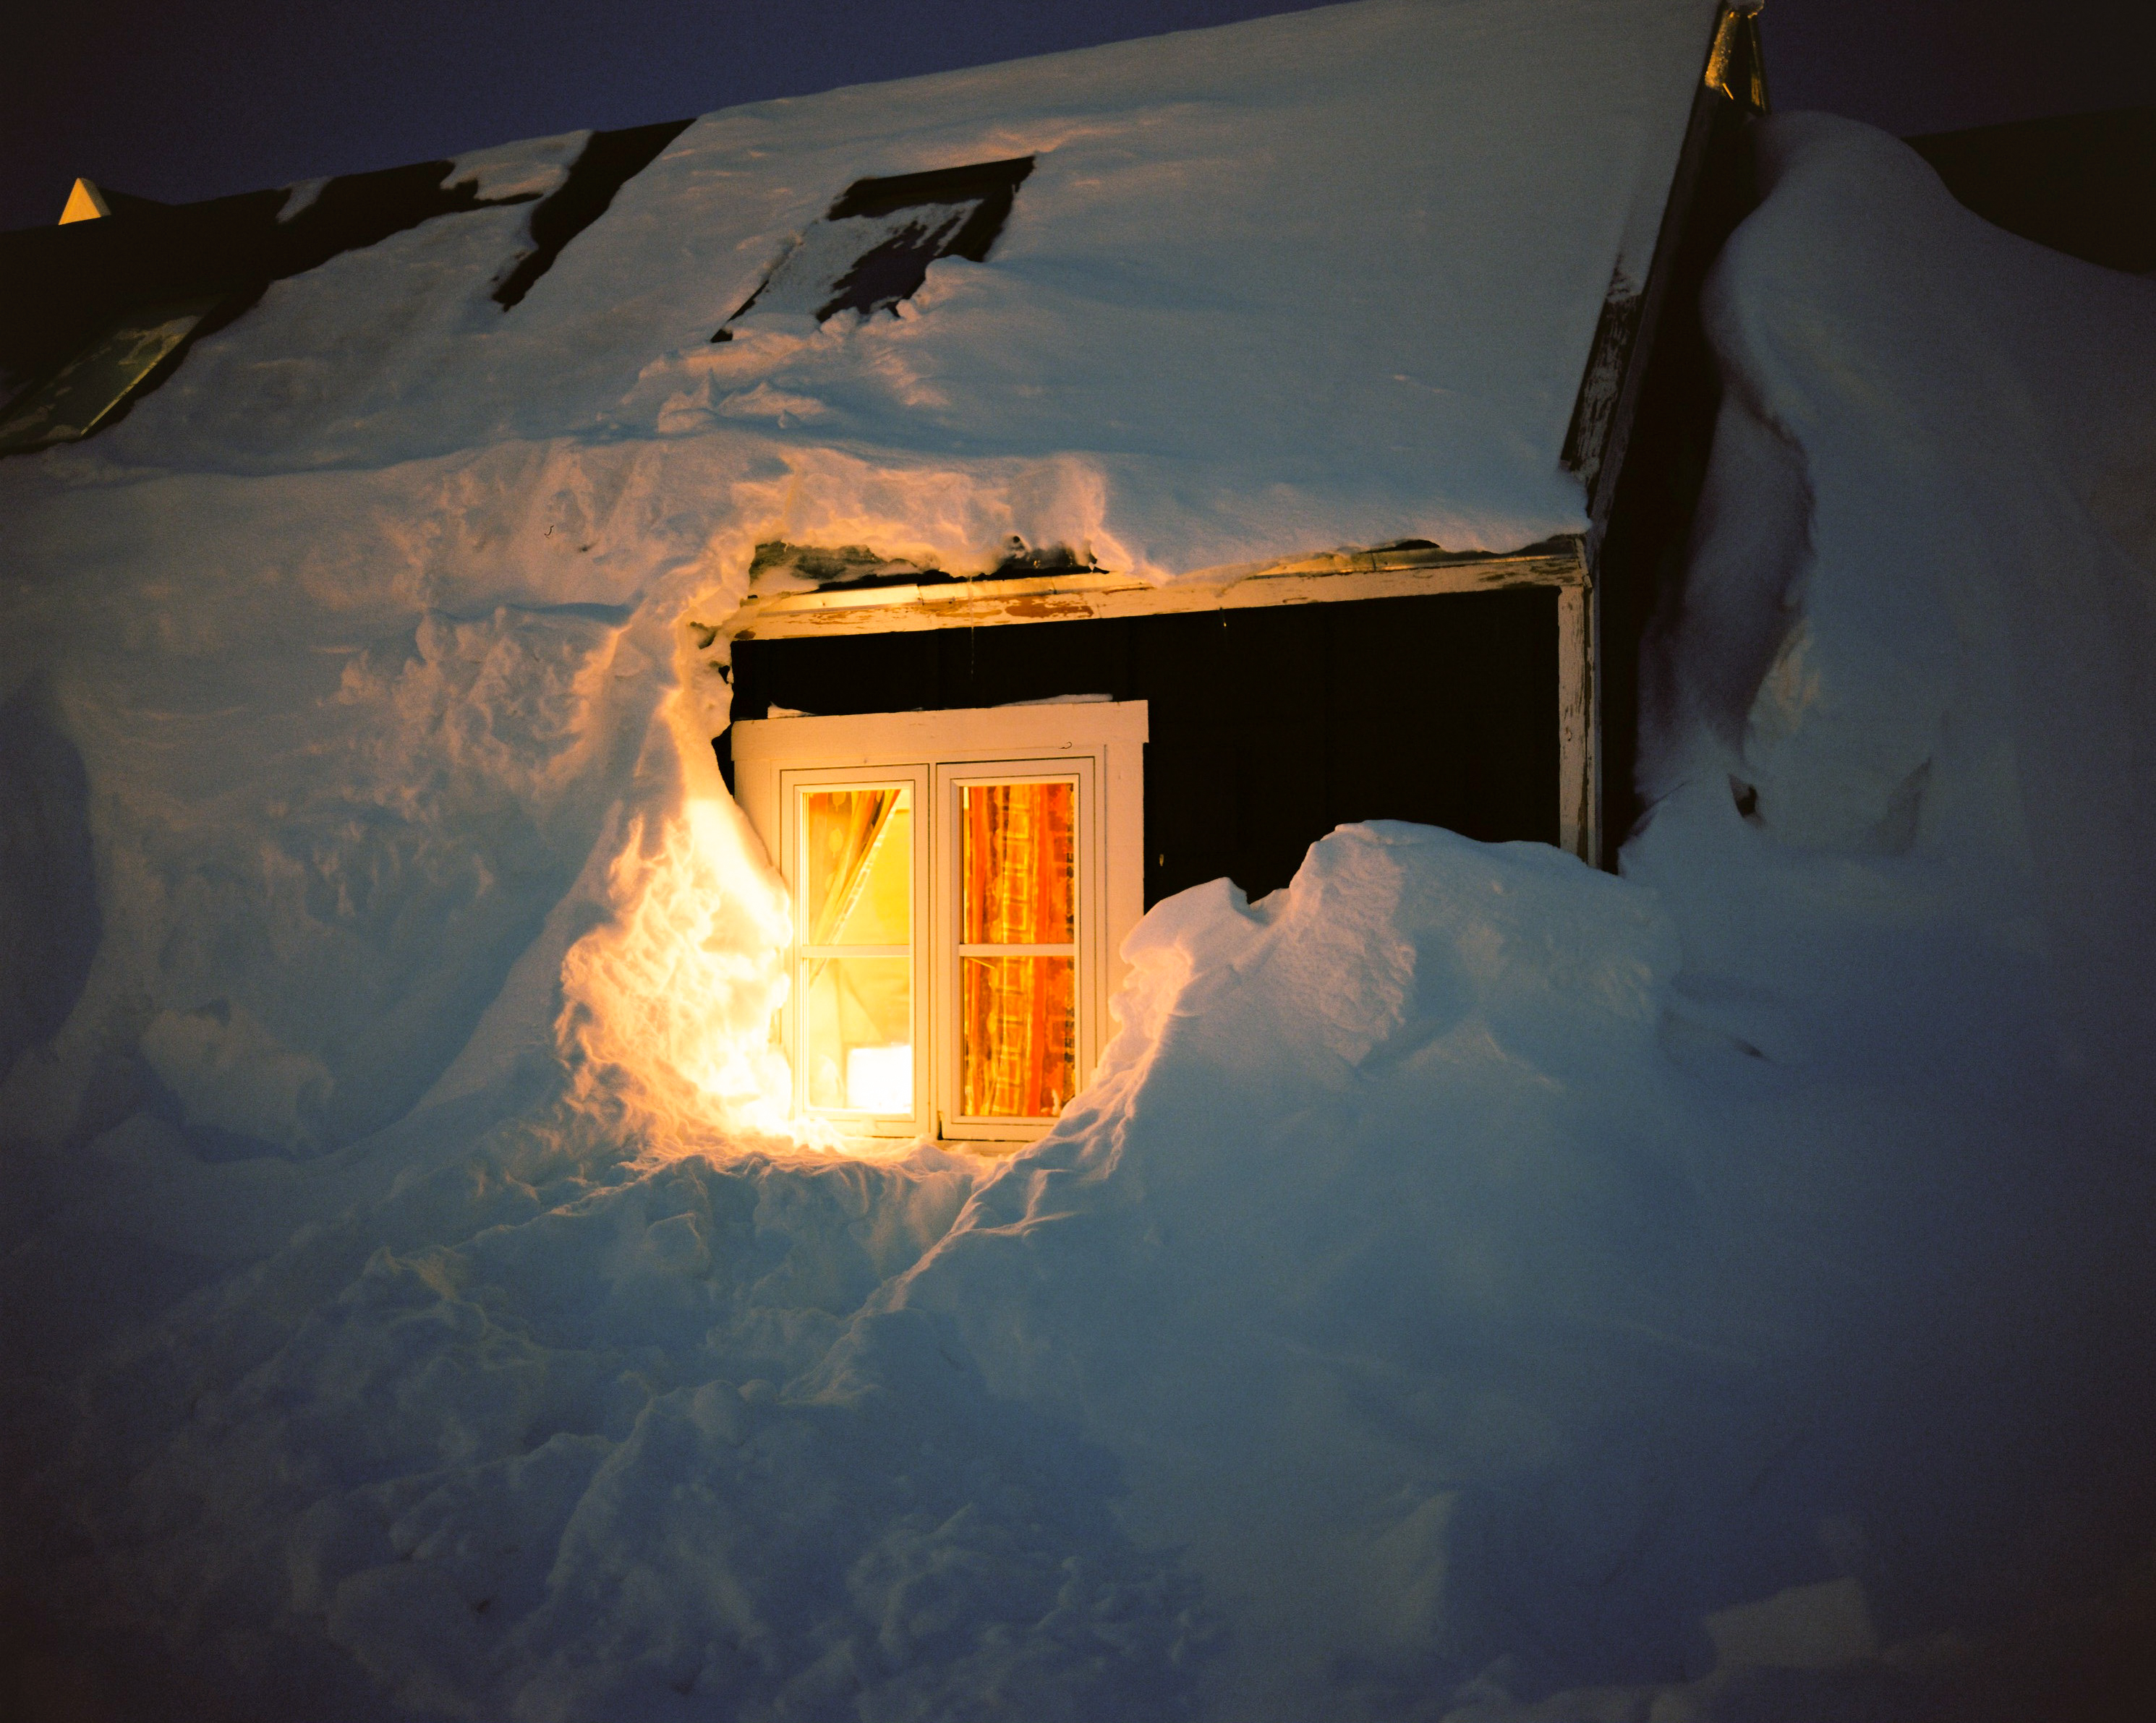
heat, geological phenomenon, sky, winter, ice hotel, house, room, ice, freezing, photography, space, snow, world, Tints and shades, evening, building